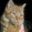
Label: cat